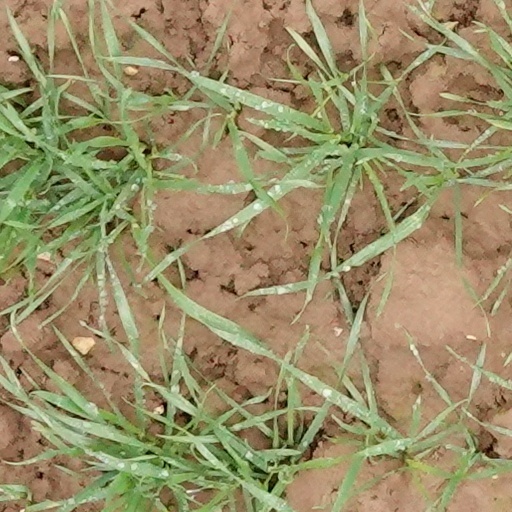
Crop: wheat